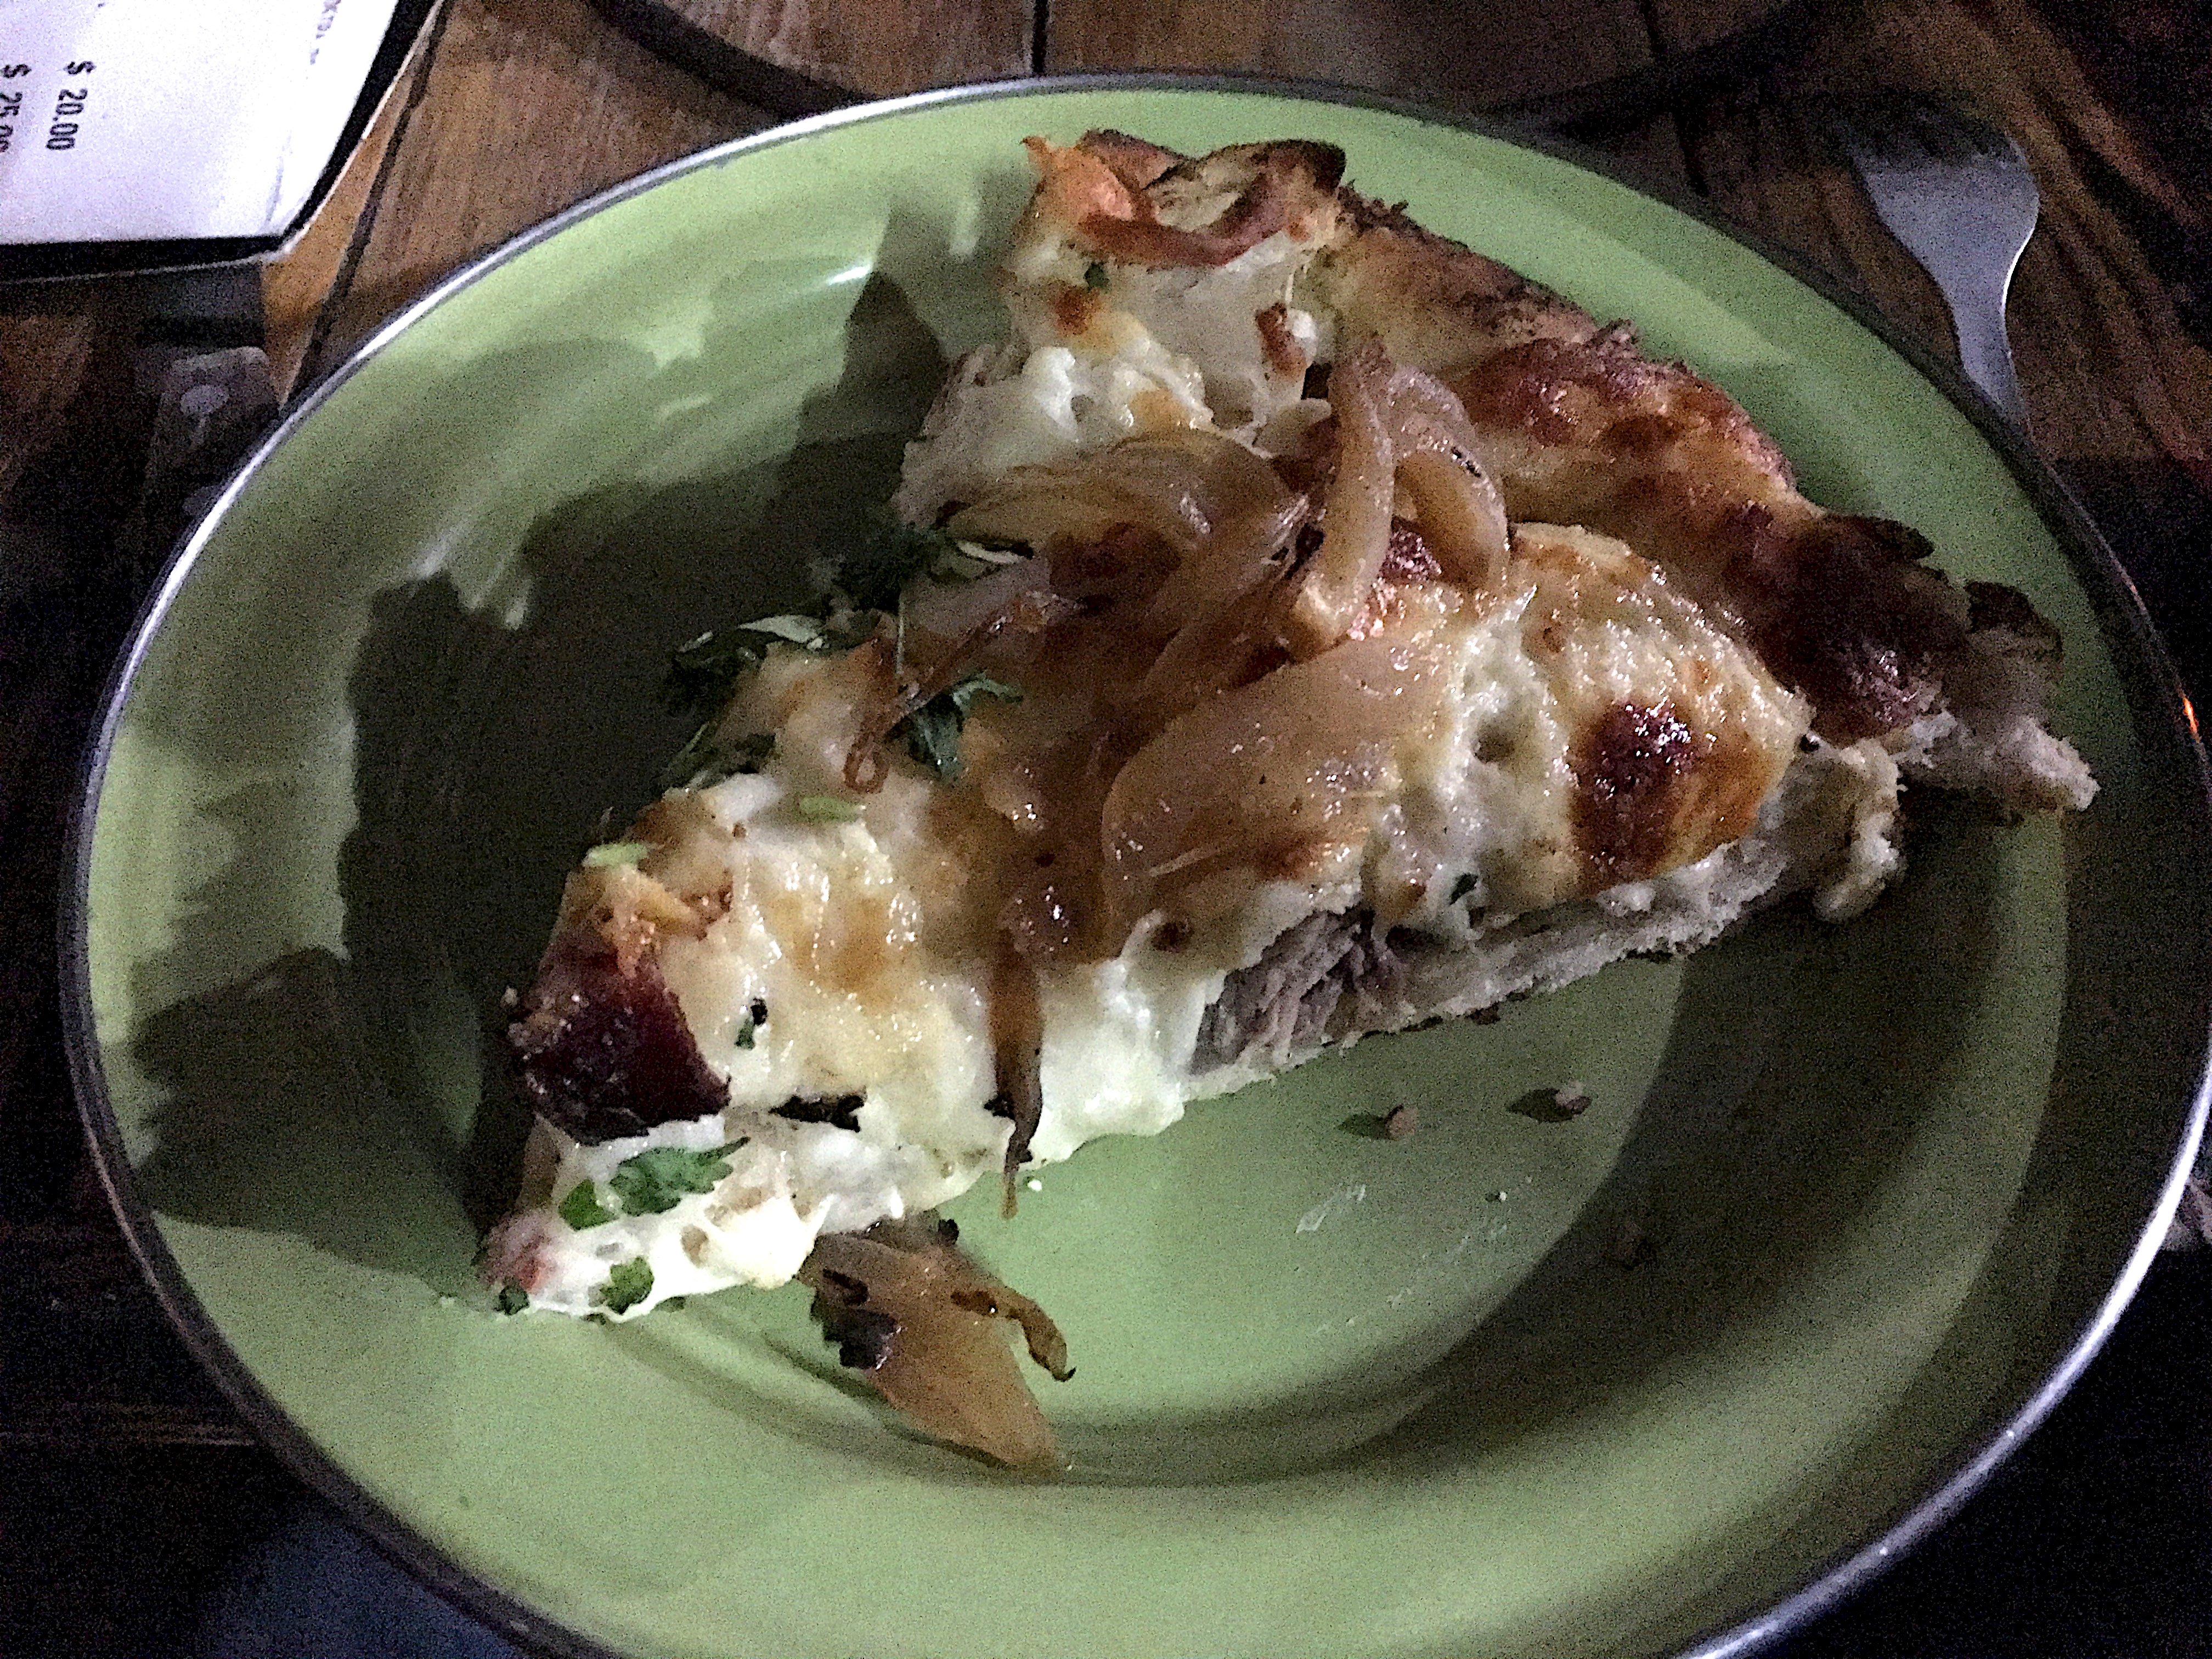
dish, meal, food, produce, vegetable, cuisine